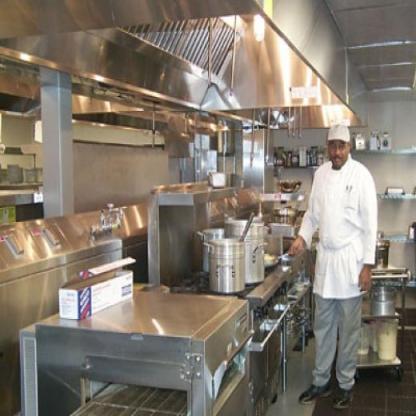
Scene: Indoor